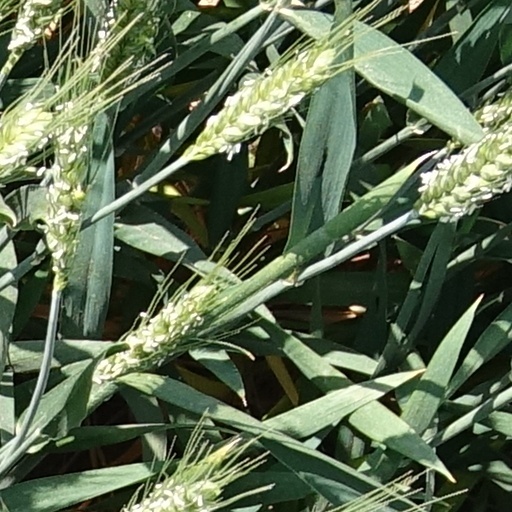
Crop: wheat